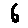
Label: 6